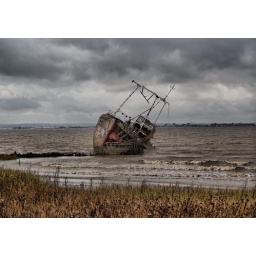
An old trawler on the banks of the River Humber....left to decay in the dirty waters....&amp;quot;it's sitting on the remains of another wreck&amp;quot;